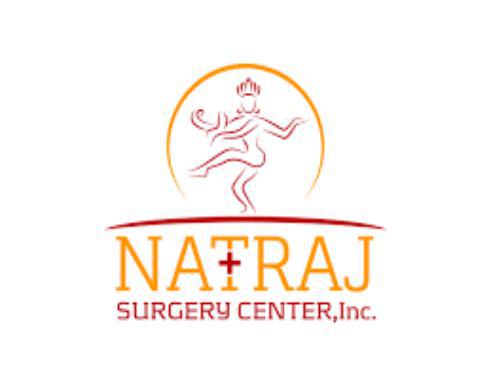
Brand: nataraj
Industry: Transportation